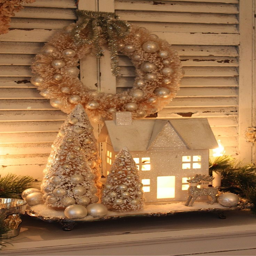
christmas house & trees on silver tray ~ could not trace down this photo on the blog listed .